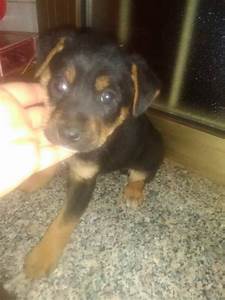
Label: dog